Achtung Baby

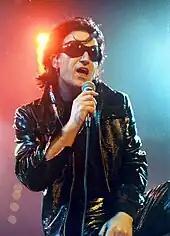
Bono with black hair, black sunglasses, and a black leather attire speaking into a microphone.

Morale worsened once the sessions commenced, as the band worked long days but could not agree on a musical direction. The Edge had been listening to electronic dance music and to industrial bands like Einstürzende Neubauten, Nine Inch Nails, the Young Gods, and KMFDM. He and Bono advocated new musical directions along these lines. In contrast, Mullen was listening to classic rock acts such as Blind Faith, Cream, and Jimi Hendrix, and he was learning how to "play around the beat". Like Clayton, he was more comfortable with a sound similar to U2's previous work and was resistant to the proposed innovations. Further, the Edge's interest in dance club mixes and drum machines made Mullen feel that his contributions as a drummer were being diminished. Lanois was expecting the "textural and emotional and cinematic U2" of "The Unforgettable Fire" and "The Joshua Tree", and he did not understand the "throwaway, trashy kinds of things" on which Bono and the Edge were working. Compounding the divisions between the two camps was a change in the band's songwriting relationship; Bono and the Edge were working more closely together, writing material without the rest of the group.